The Moon (film)

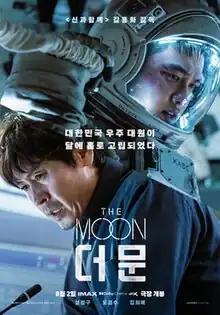
Theatrical release poster

The Moon is a 2023 South Korean science fiction film written, co-produced and directed by Kim Yong-hwa, starring Sul Kyung-gu, Doh Kyung-soo, and Kim Hee-ae. It follows the dramatic story of South Korea's first crewed lunar exploration mission and isolation in space. The film was released theatrically on August 2, 2023. It is also available for streaming on Viu in selected regions.